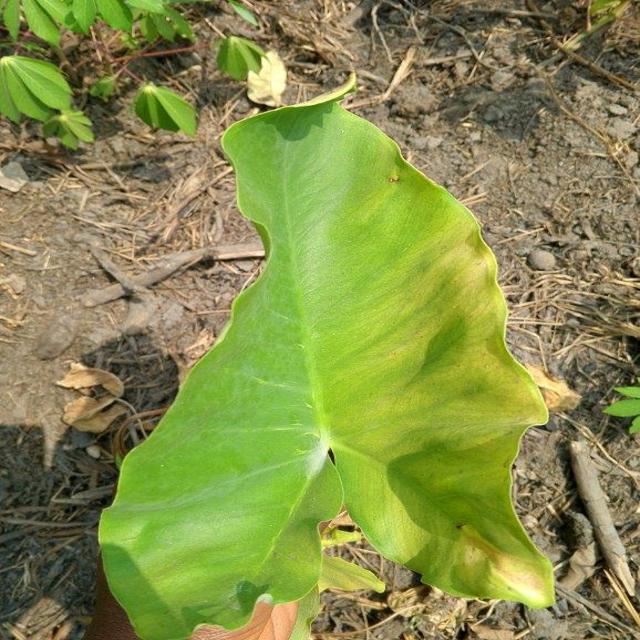
Label: Late_Blight